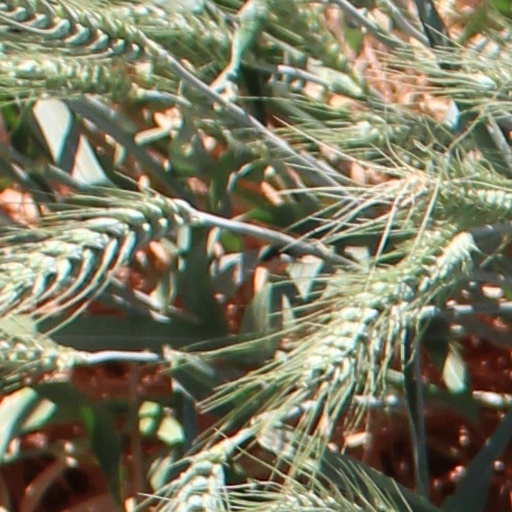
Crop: wheat